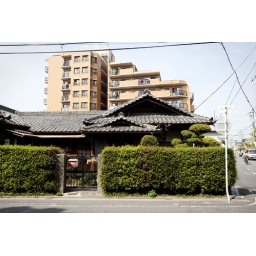
A traditional looking house with a not-so-traditional building in the background. Otori-Kita, Sakai, Japan.